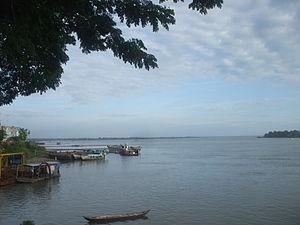
Le Tiền est le bras septentrional principal du Mékong dans la partie sud du Viêt Nam.